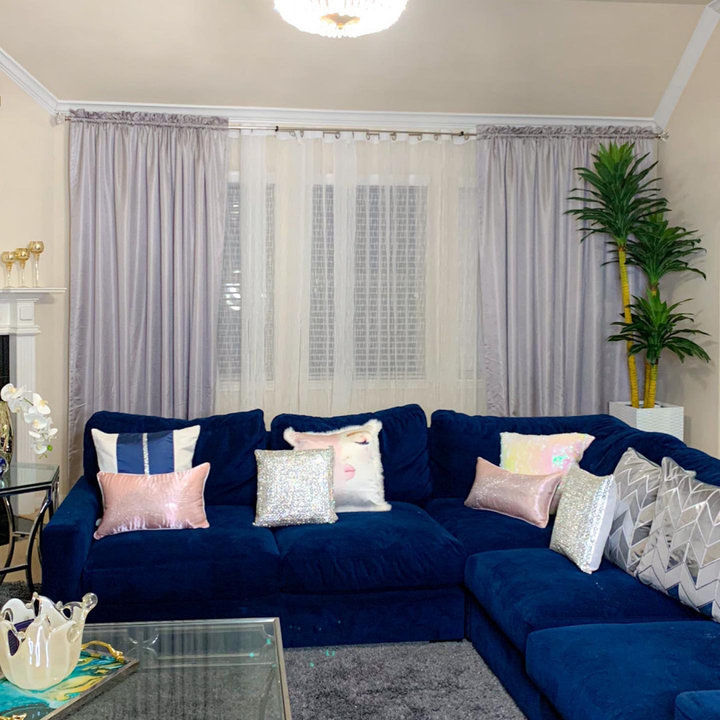
Style: Glamour